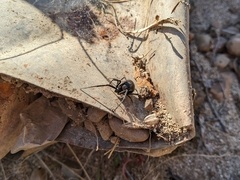
Species: Lactrodectus_hesperus